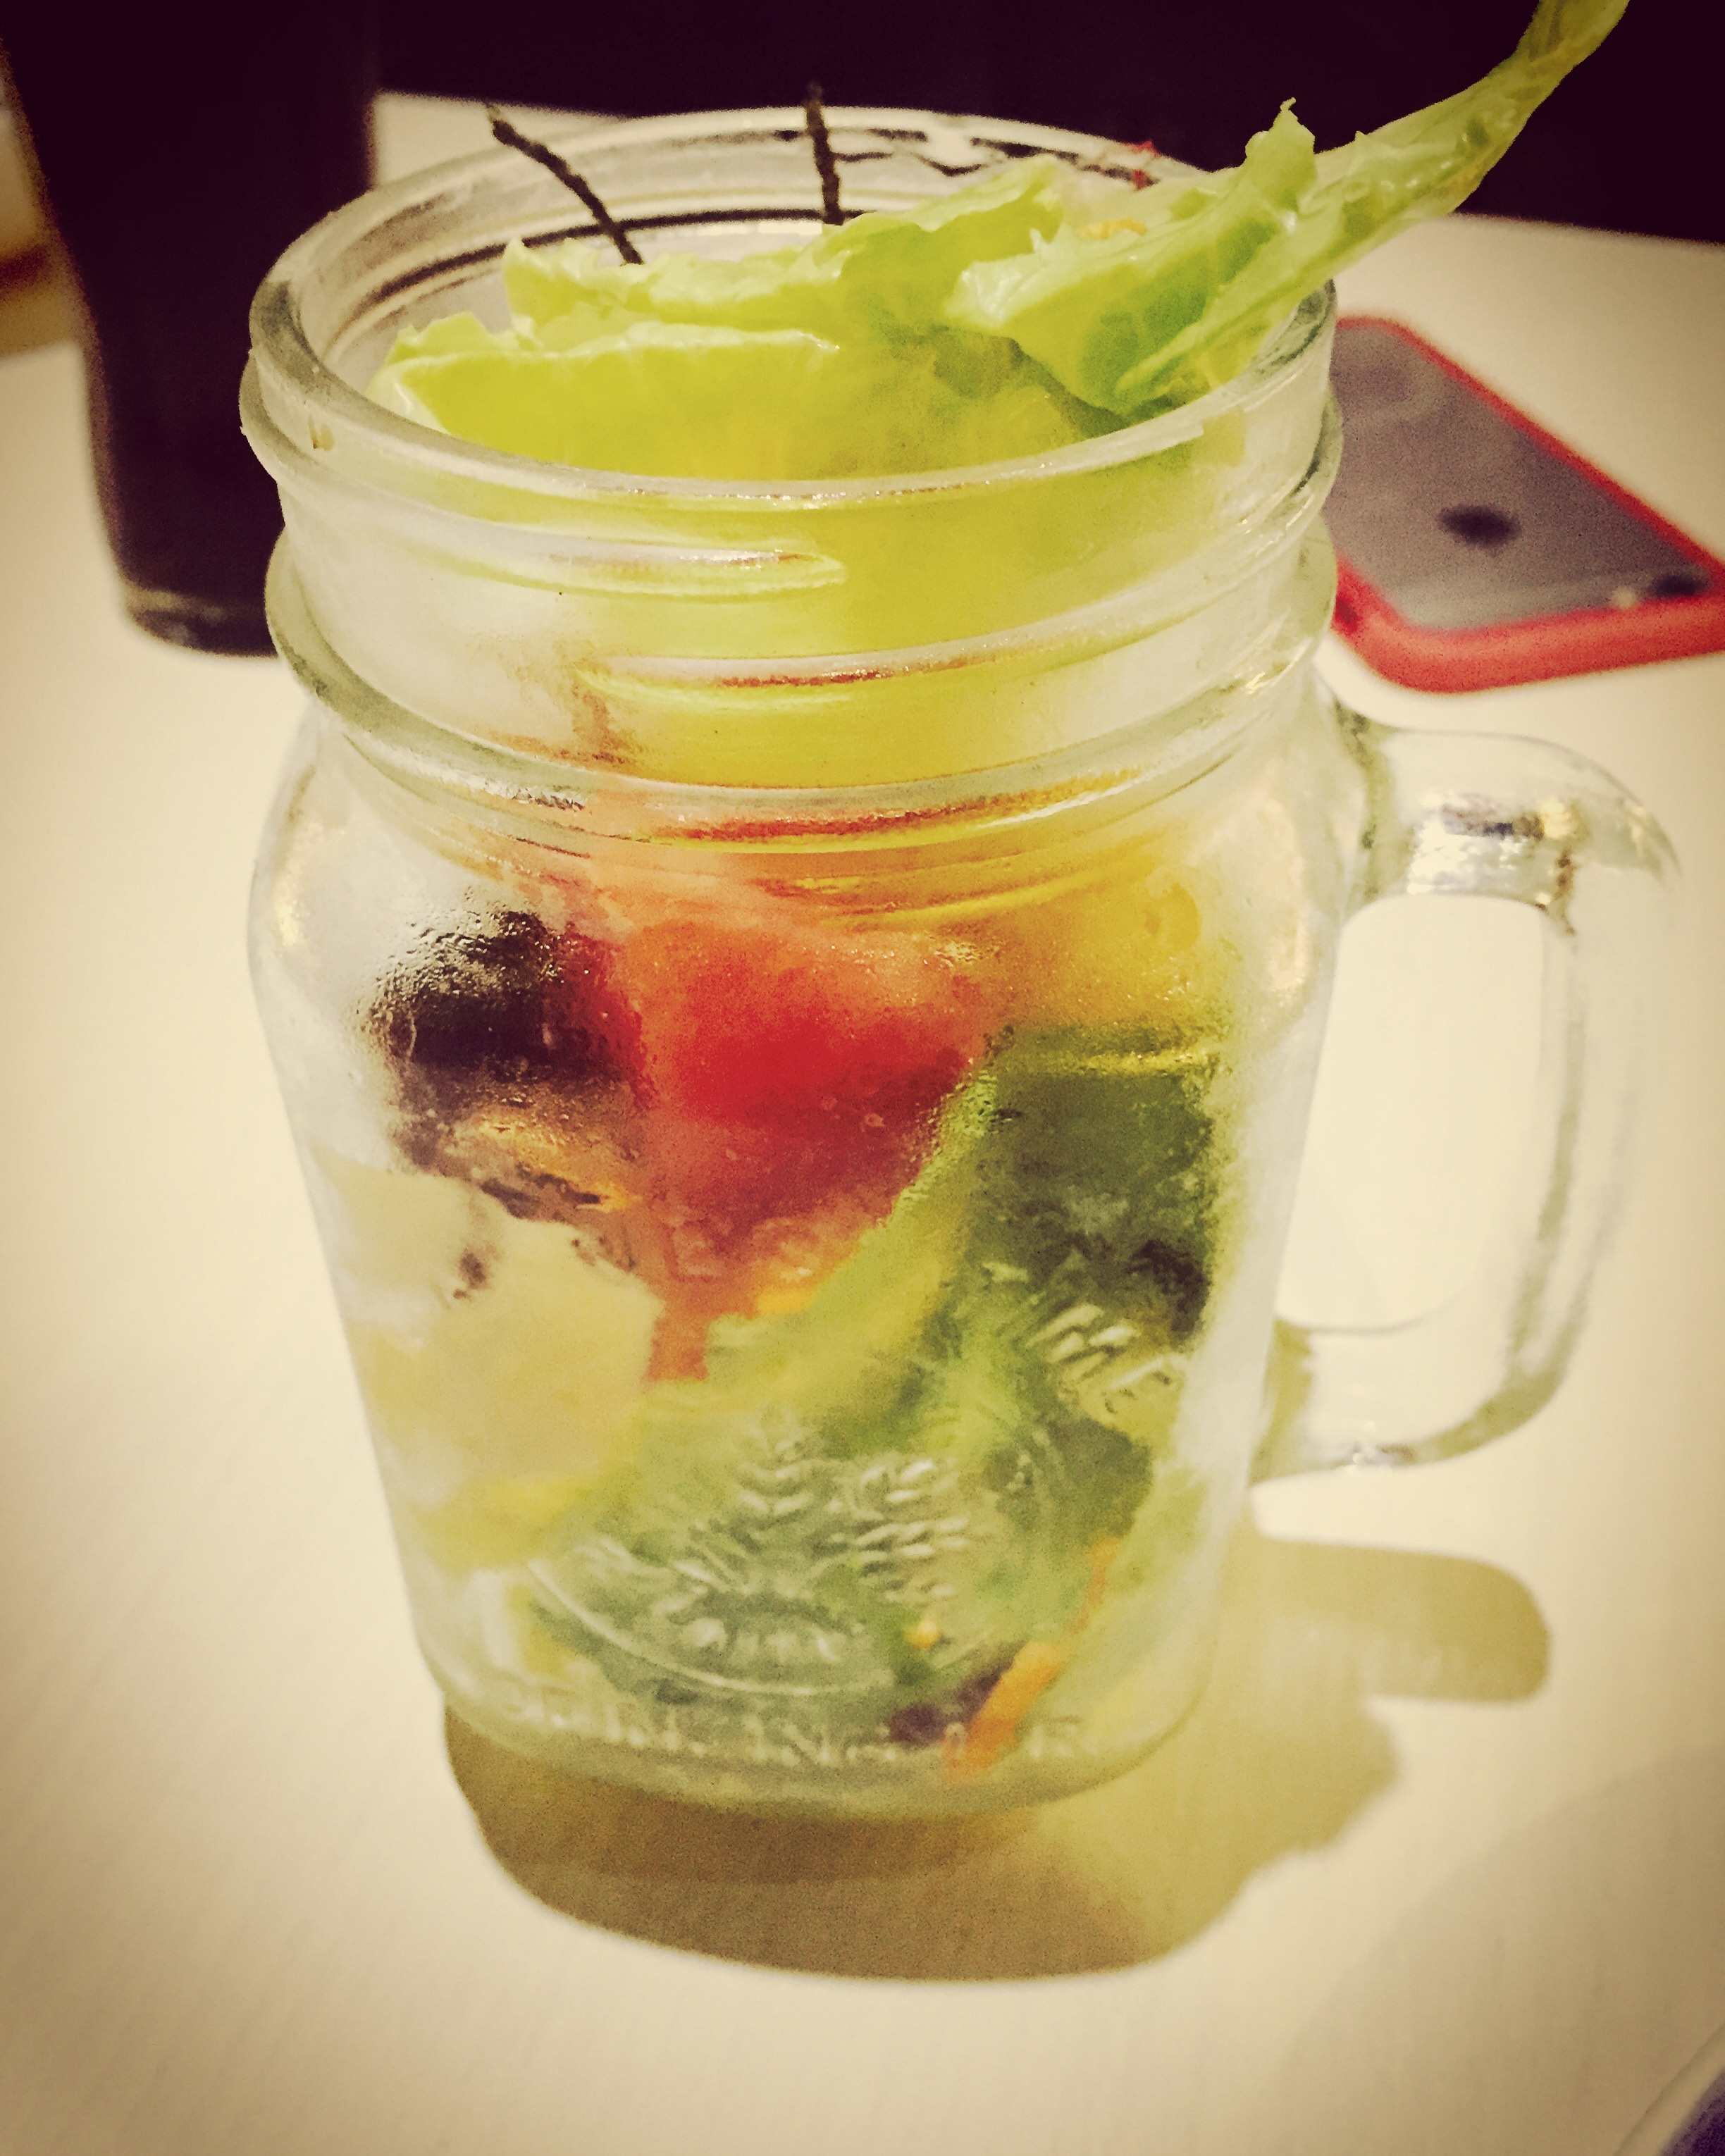
food, produce, lemonade, drink, cocktail, mojito, liqueur, distilled beverage, caipirinha, limeade